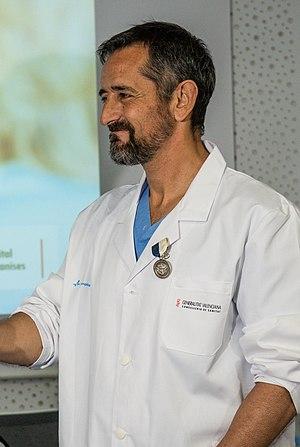
Pedro Carlos Cavadas Rodríguez, né en novembre 1965 à Valence est un chirurgien plastique espagnol connu internationalement pour ses opérations de greffes et de reconstructions.